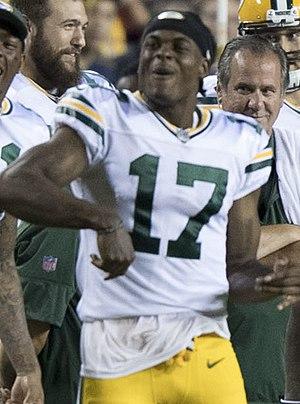
Davante Lavell Adams, né le 24 décembre 1992 à Redwood City, Californie, est un joueur américain de football américain. Il évolue au poste de wide receiver pour les Packers de Green Bay en National Football League depuis 2014.